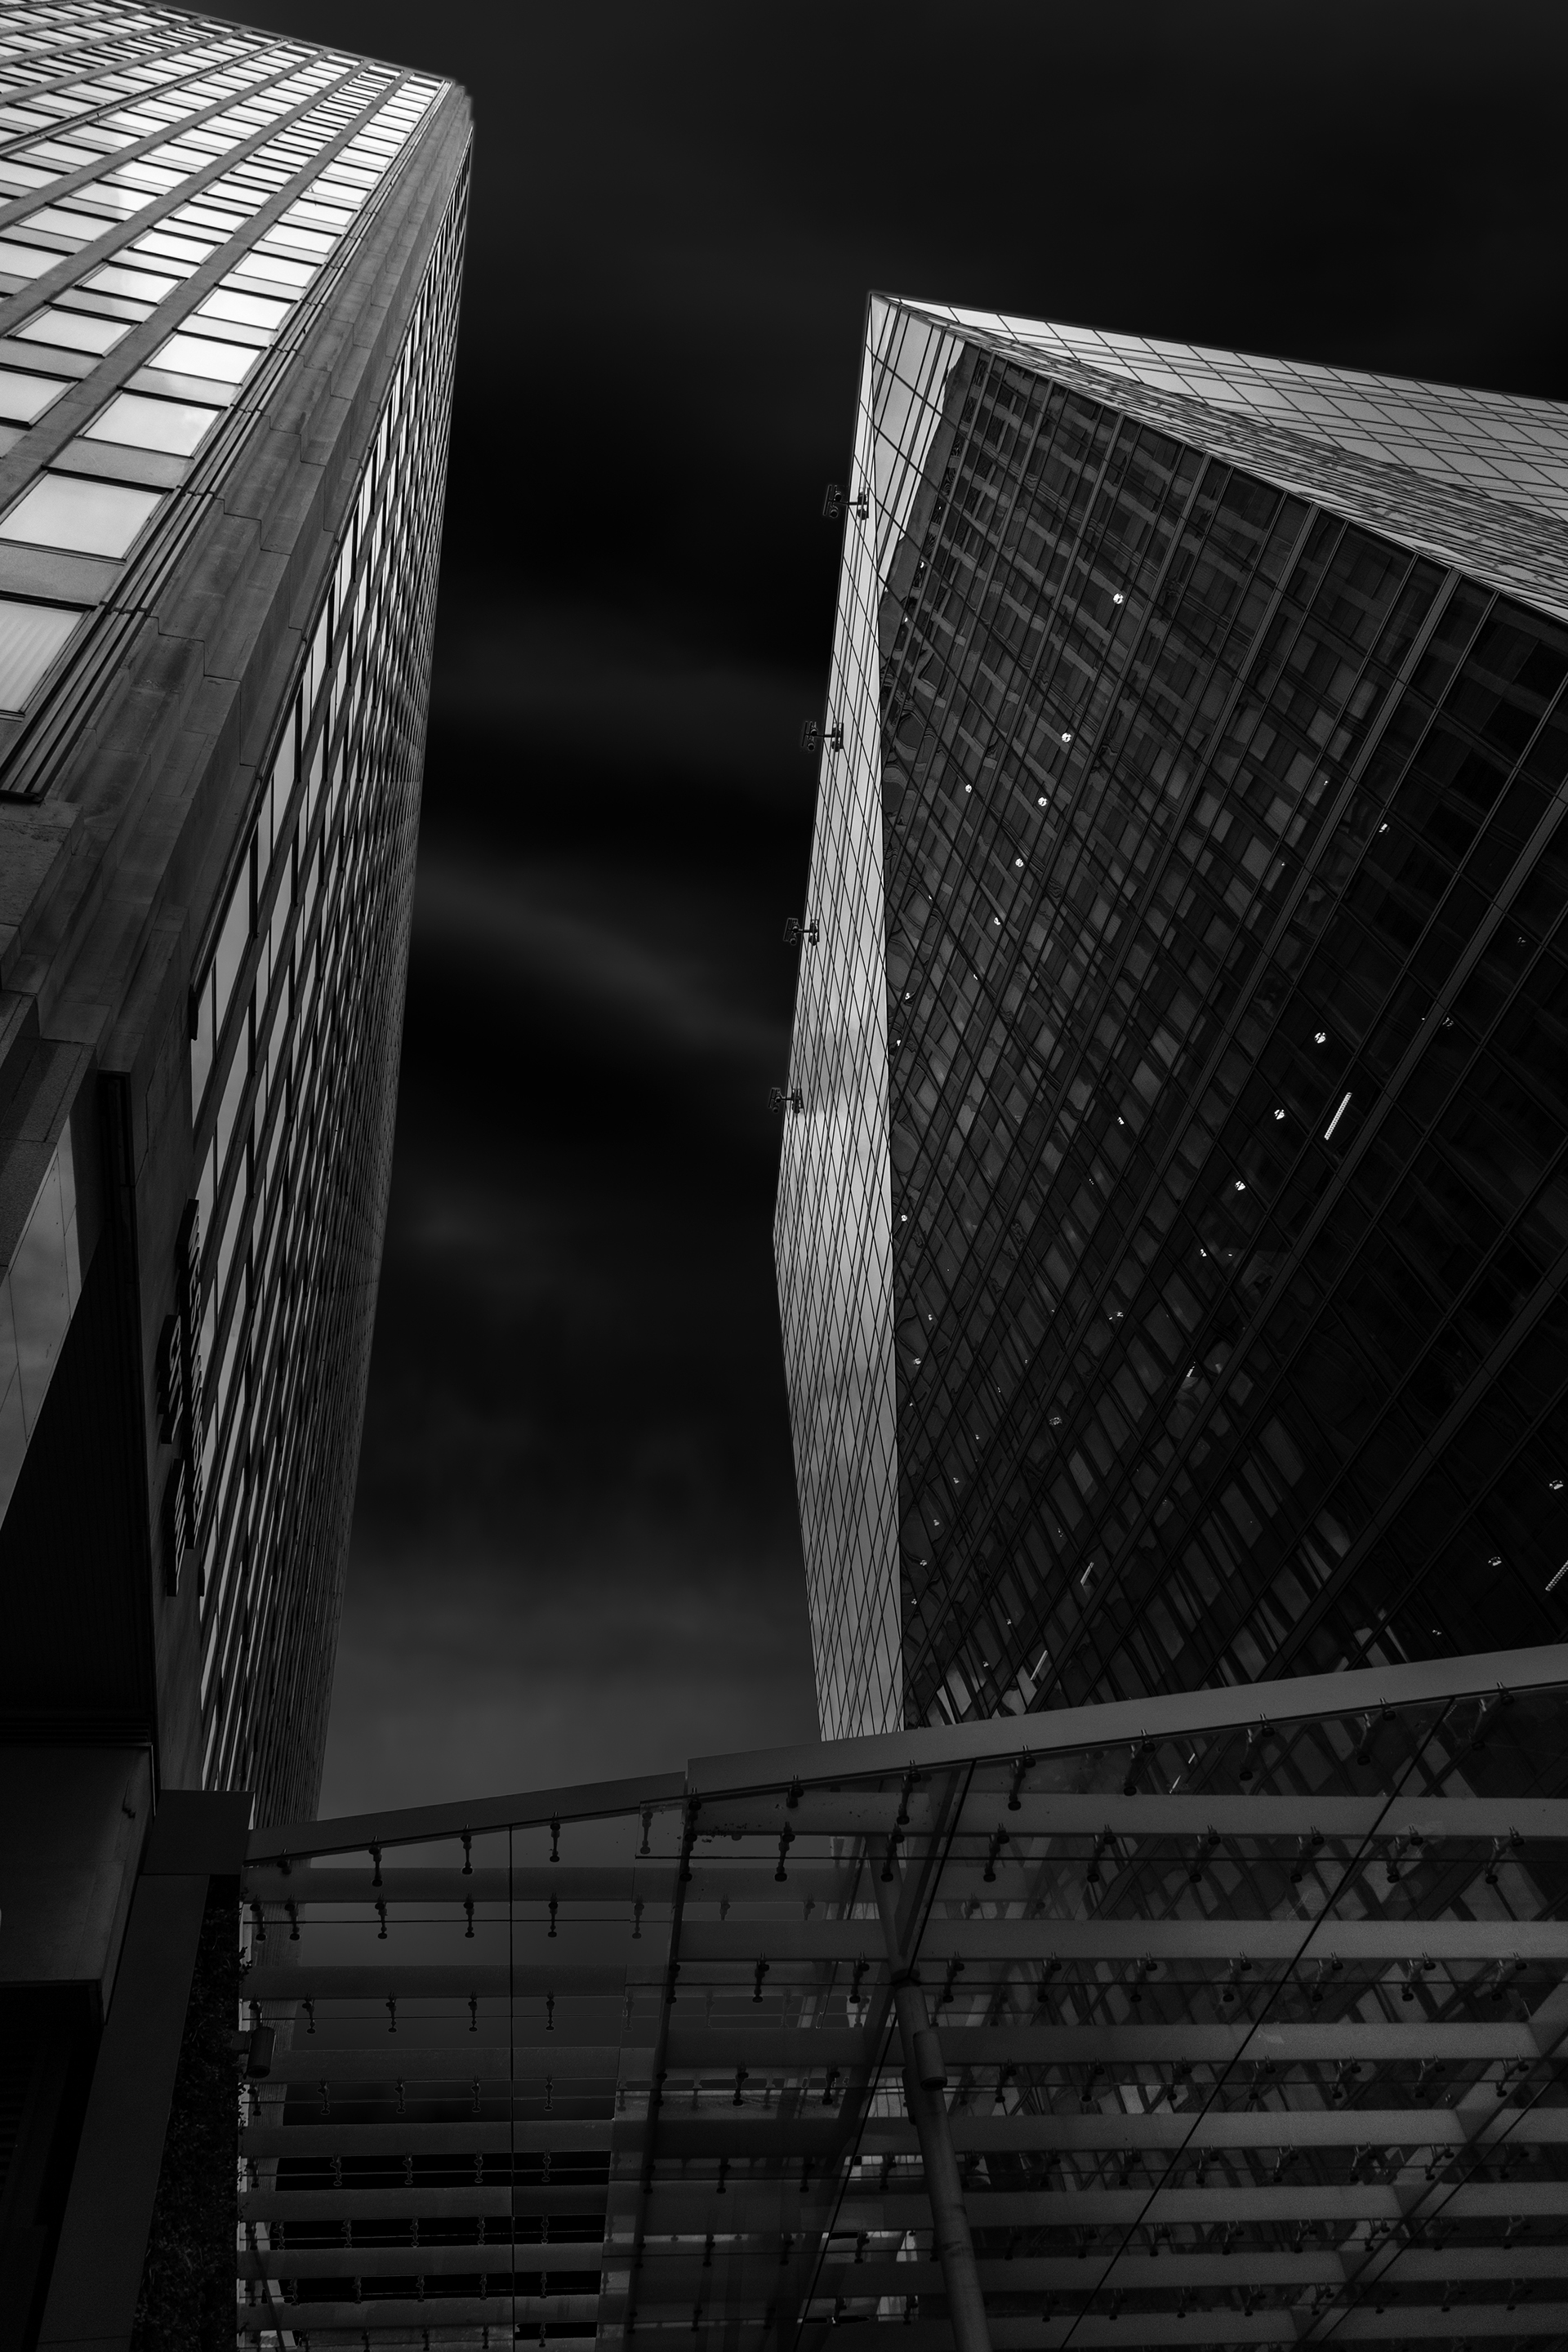
architectural, skyscraper, black, landmark, black and white, building, structure, monochrome photography, metropolis, metropolitan area, urban area, daytime, architecture, reflection, sky, photography, monochrome, darkness, tower block, atmosphere, night, line, daylighting, angle, symmetry, tower, stock photography, space, facade